Luis R. Esteves

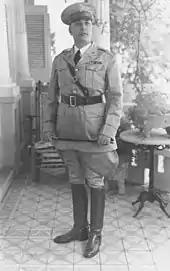
Major General Luis R. Esteves

While at West Point he tutored Dwight D. Eisenhower in Spanish, as a second language was required in order to graduate. In 1915, Esteves graduated with Eisenhower and Omar Bradley among his classmates, and was the first Puerto Rican graduate of the academy. He was later the first graduate of 1915, "the class the stars fell on", to reach the rank of general. One of the problems that Esteves faced upon his graduation was that in order to become an officer in the U.S. Army he had to be a citizen of the United States and Puerto Ricans at the time were not. The War Department was able find a precedent when they remembered that during the American Revolutionary War, foreign officers like Gilbert du Motier, Marquis de Lafayette and Friedrich Wilhelm von Steuben were given commissions in the Continental Army. He obtained the rank of Second Lieutenant and was assigned to the 23rd Infantry Regiment, where he worked in the National Matches of Florida.